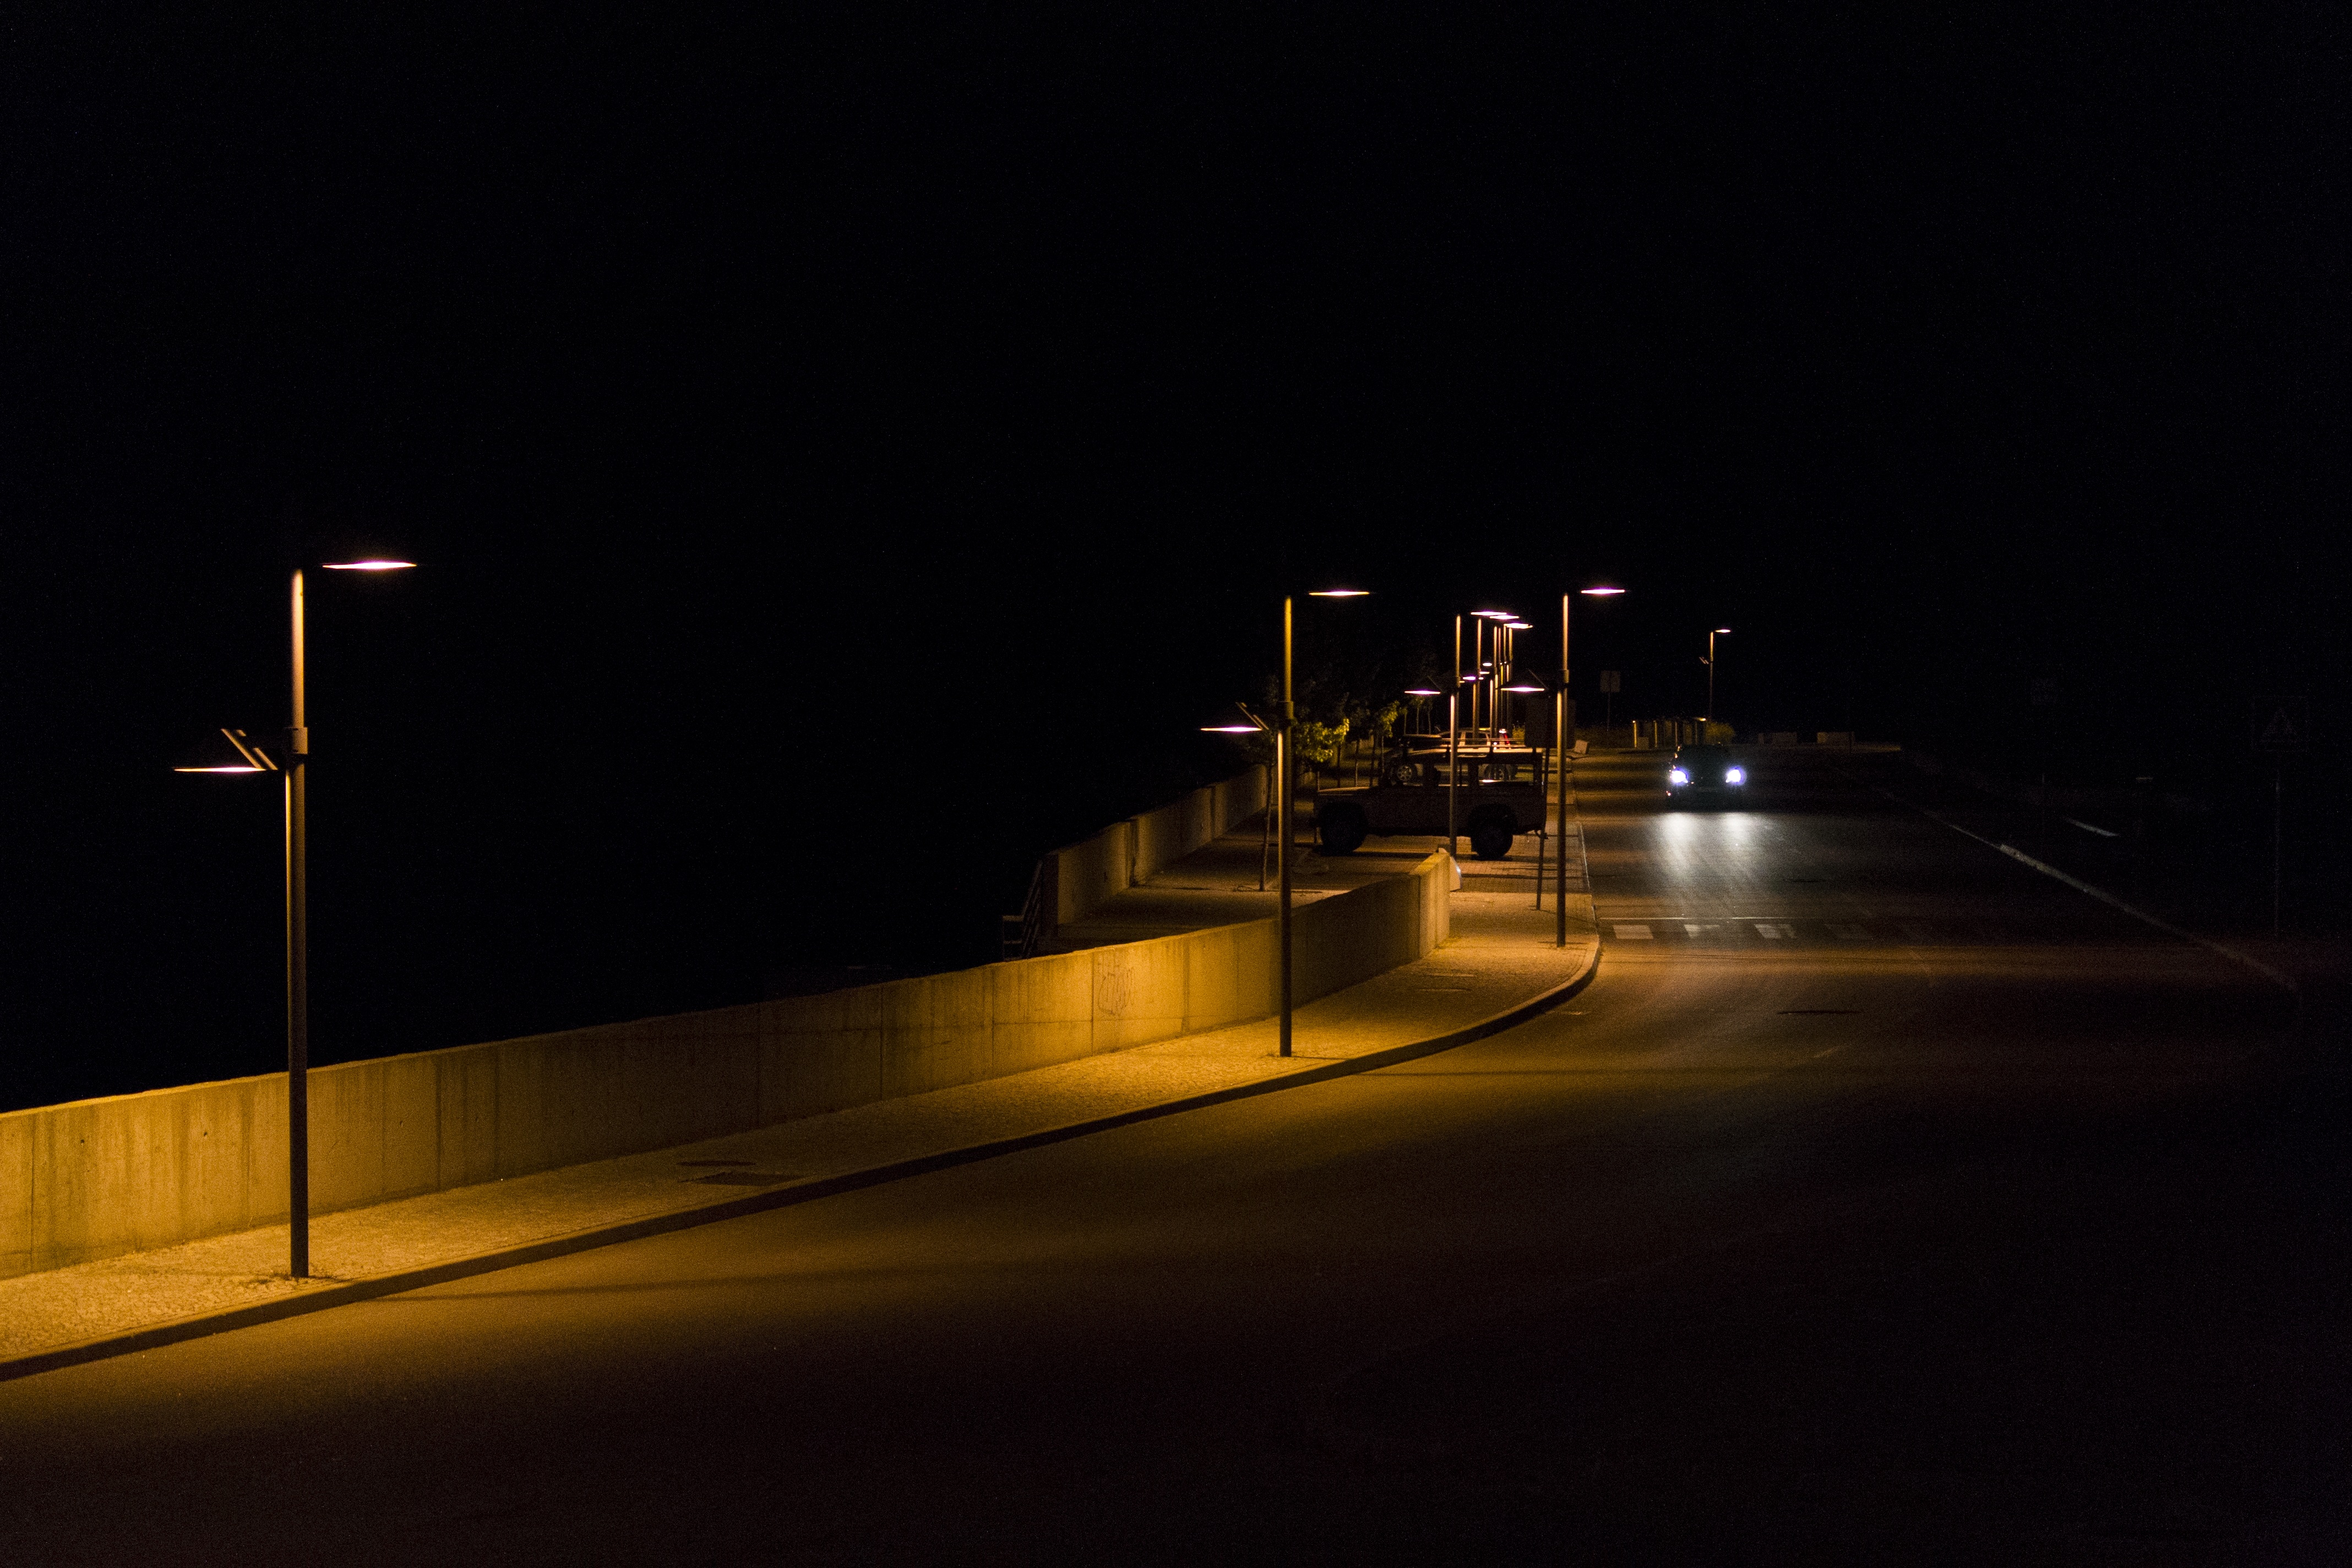
light, post, street, car, night, spooky, alone, dark, dusk, mystery, evening, reflection, darkness, street light, lighting, fear, lights, danger, light fixture, horror, shape